Château de la Trave

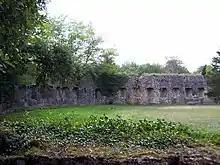
Castle de la Trave in Préchac (Gironde, France)

The Château de la Trave is a château in Préchac, Gironde, Nouvelle-Aquitaine, France.